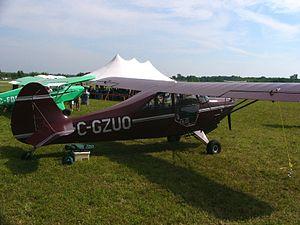
Le Christavia est un avion en kit canadien du début des années 1980 conçu par Ron Mason, vendu sous forme de plans pour être construit par des amateurs. Initialement conçu pour les vols des missionnaires chrétiens en Afrique, son nom signifie littéralement « Christ-in-Aviation ».